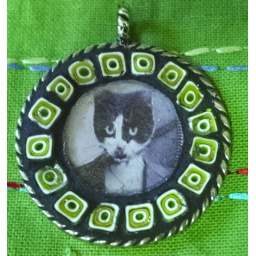
2&amp;quot;x2&amp;quot; Sterling silver base, image of cat is beneath clear glass and mosaiced with millefiori.